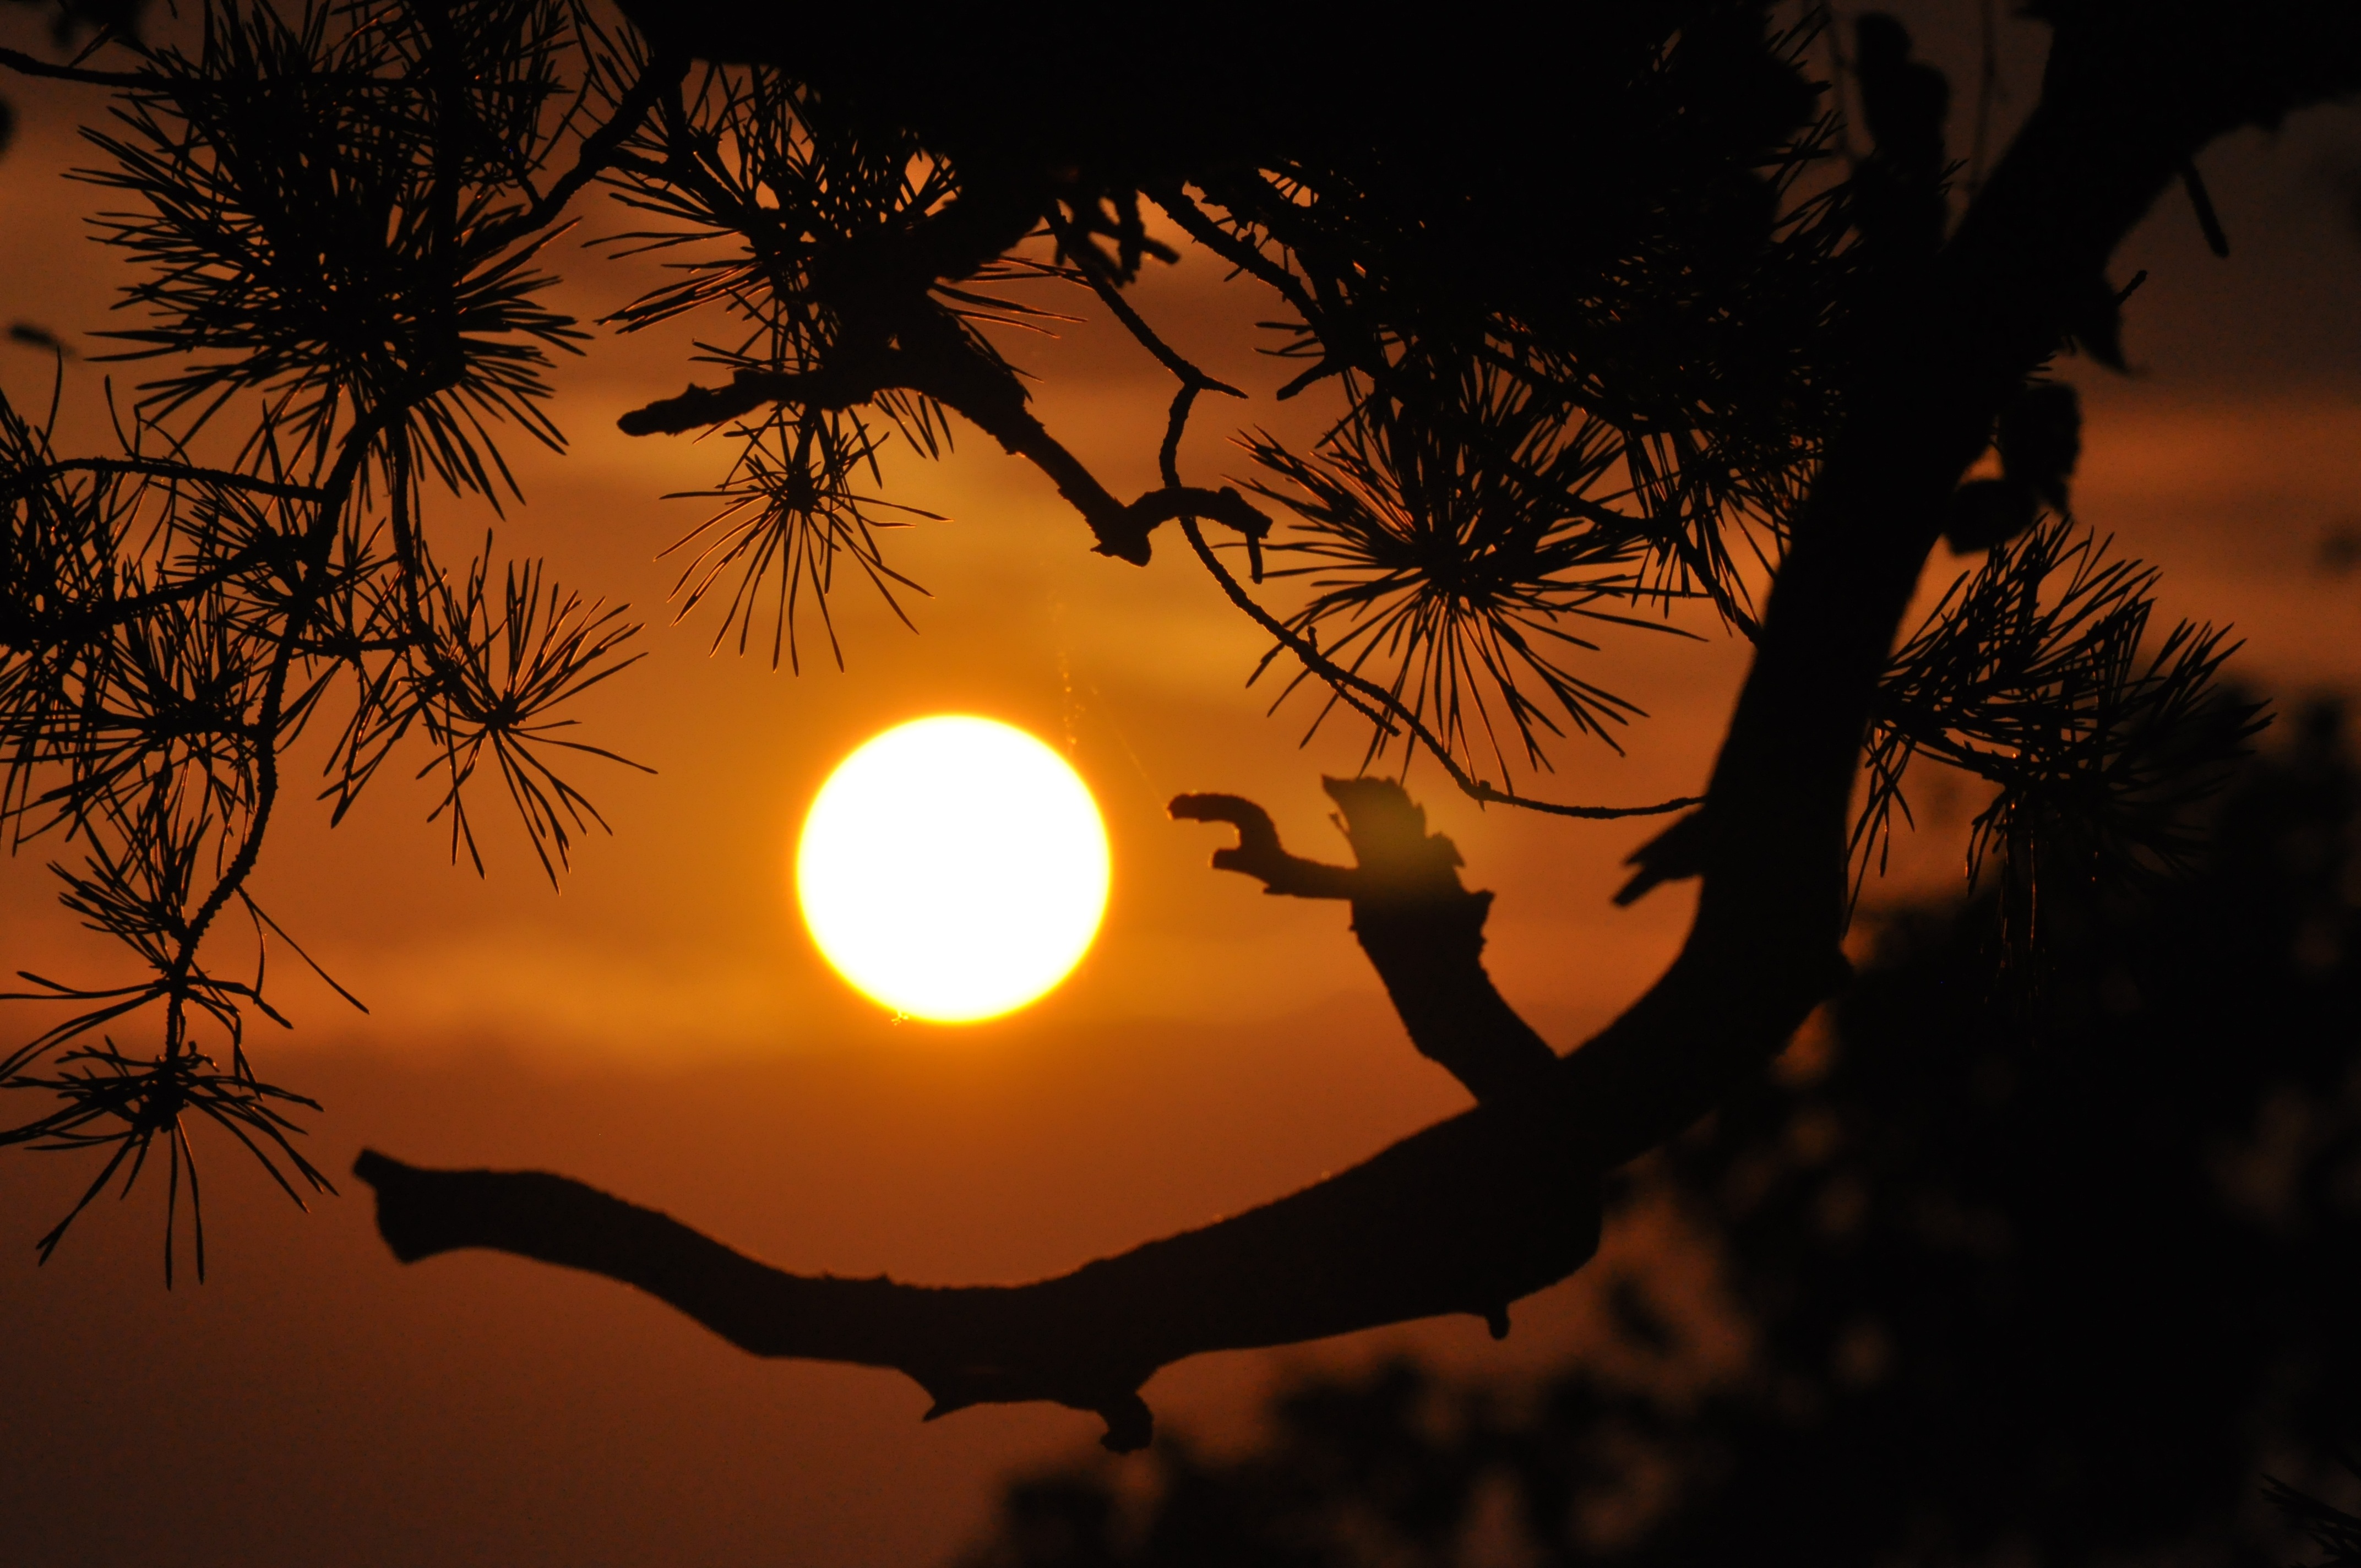
tree, branch, sun, sunrise, sunset, sunlight, morning, dawn, atmosphere, summer, dusk, evening, orange, mountains, branches, the sun, astronomical object, kotlina k odzka